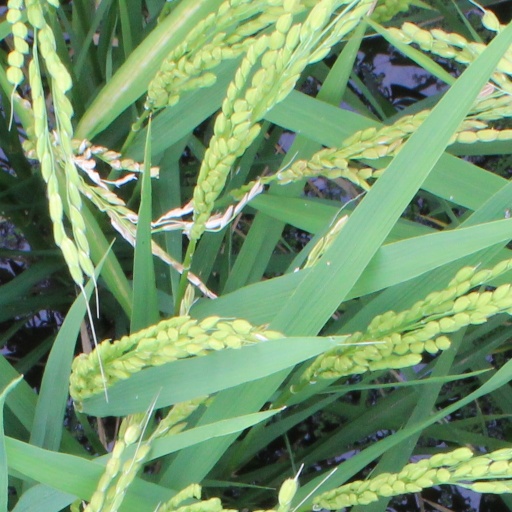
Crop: rice